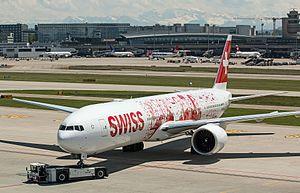
SWISS est la compagnie aérienne nationale de la Suisse formée par la fusion de Swissair, alors en faillite, et de Crossair. Les créanciers majoritaires de Swissair, le Crédit Suisse et l'UBS, s'arrangent au travers du plan Phoenix 26 pour vendre Swissair à Crossair. Cette dernière change de nom et devient SWISS. Elle commence ses opérations le 2 avril 2002.